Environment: real
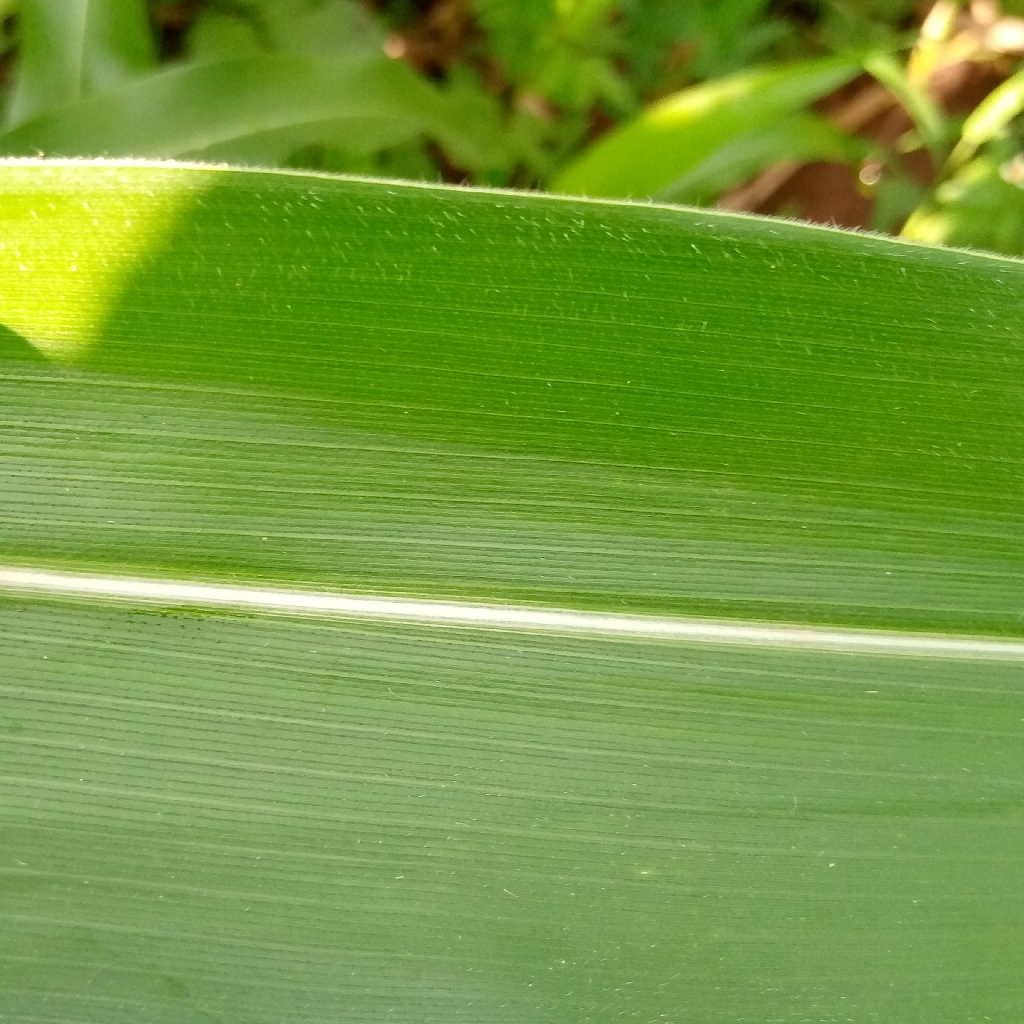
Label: healthy